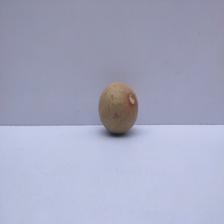
Size: Small